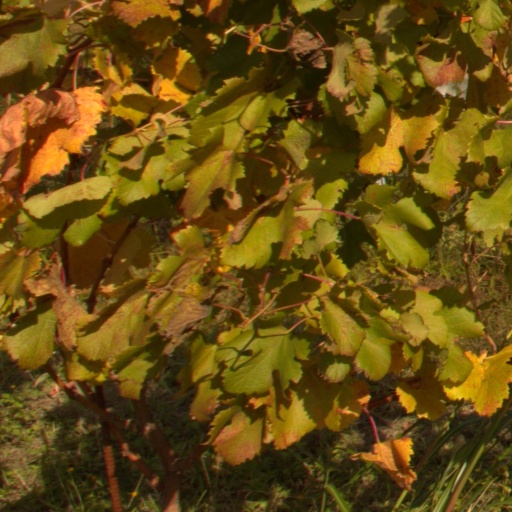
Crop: grape